Flora of the Sierra Nevada alpine zone

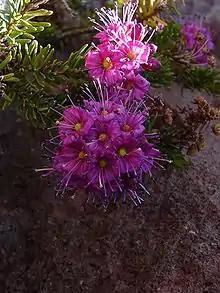
Mountain heather ("Phyllodoce breweri")

Gordon's Ivesia ("Ivesia gordonii") is in the rose family (Rosaceae), growing to elevations of . It has intricate leaves growing from a basal rosette, which are pinnately divided into 10-20 pairs of opposite, tiny lobed leaflets, creating the appearance of a nest of green centipedes.